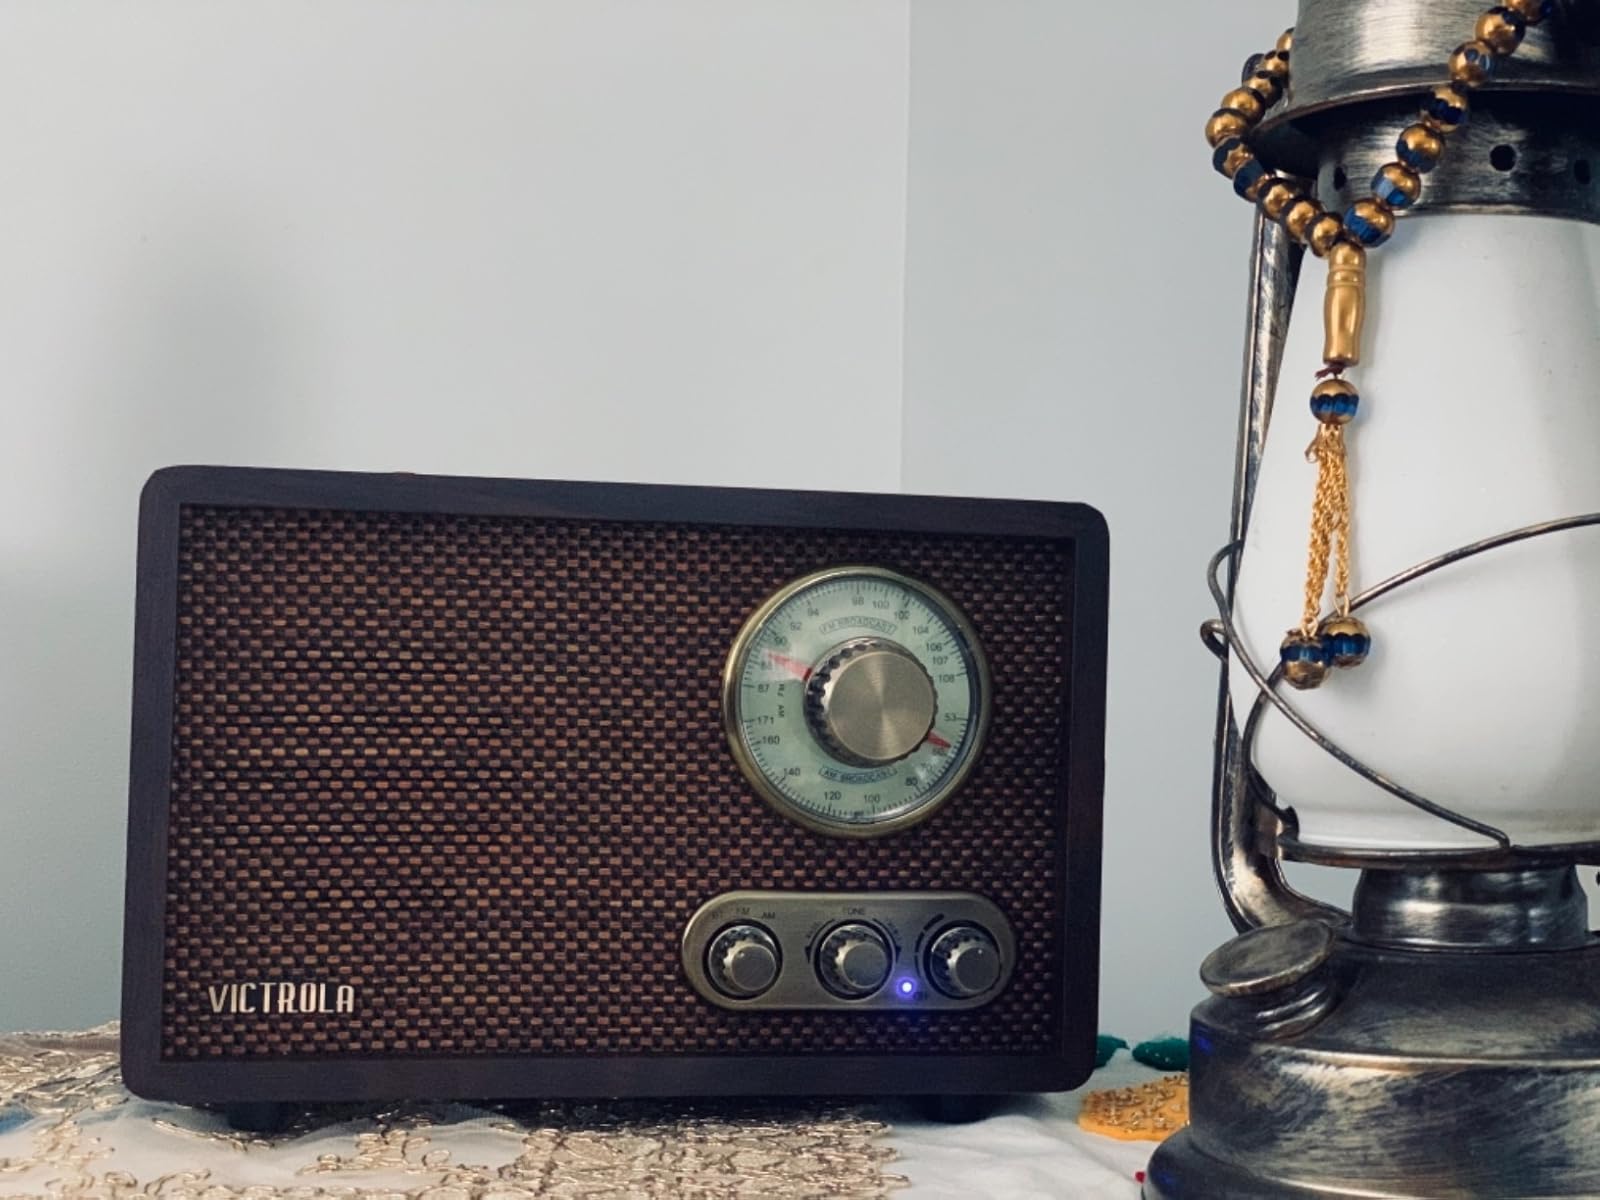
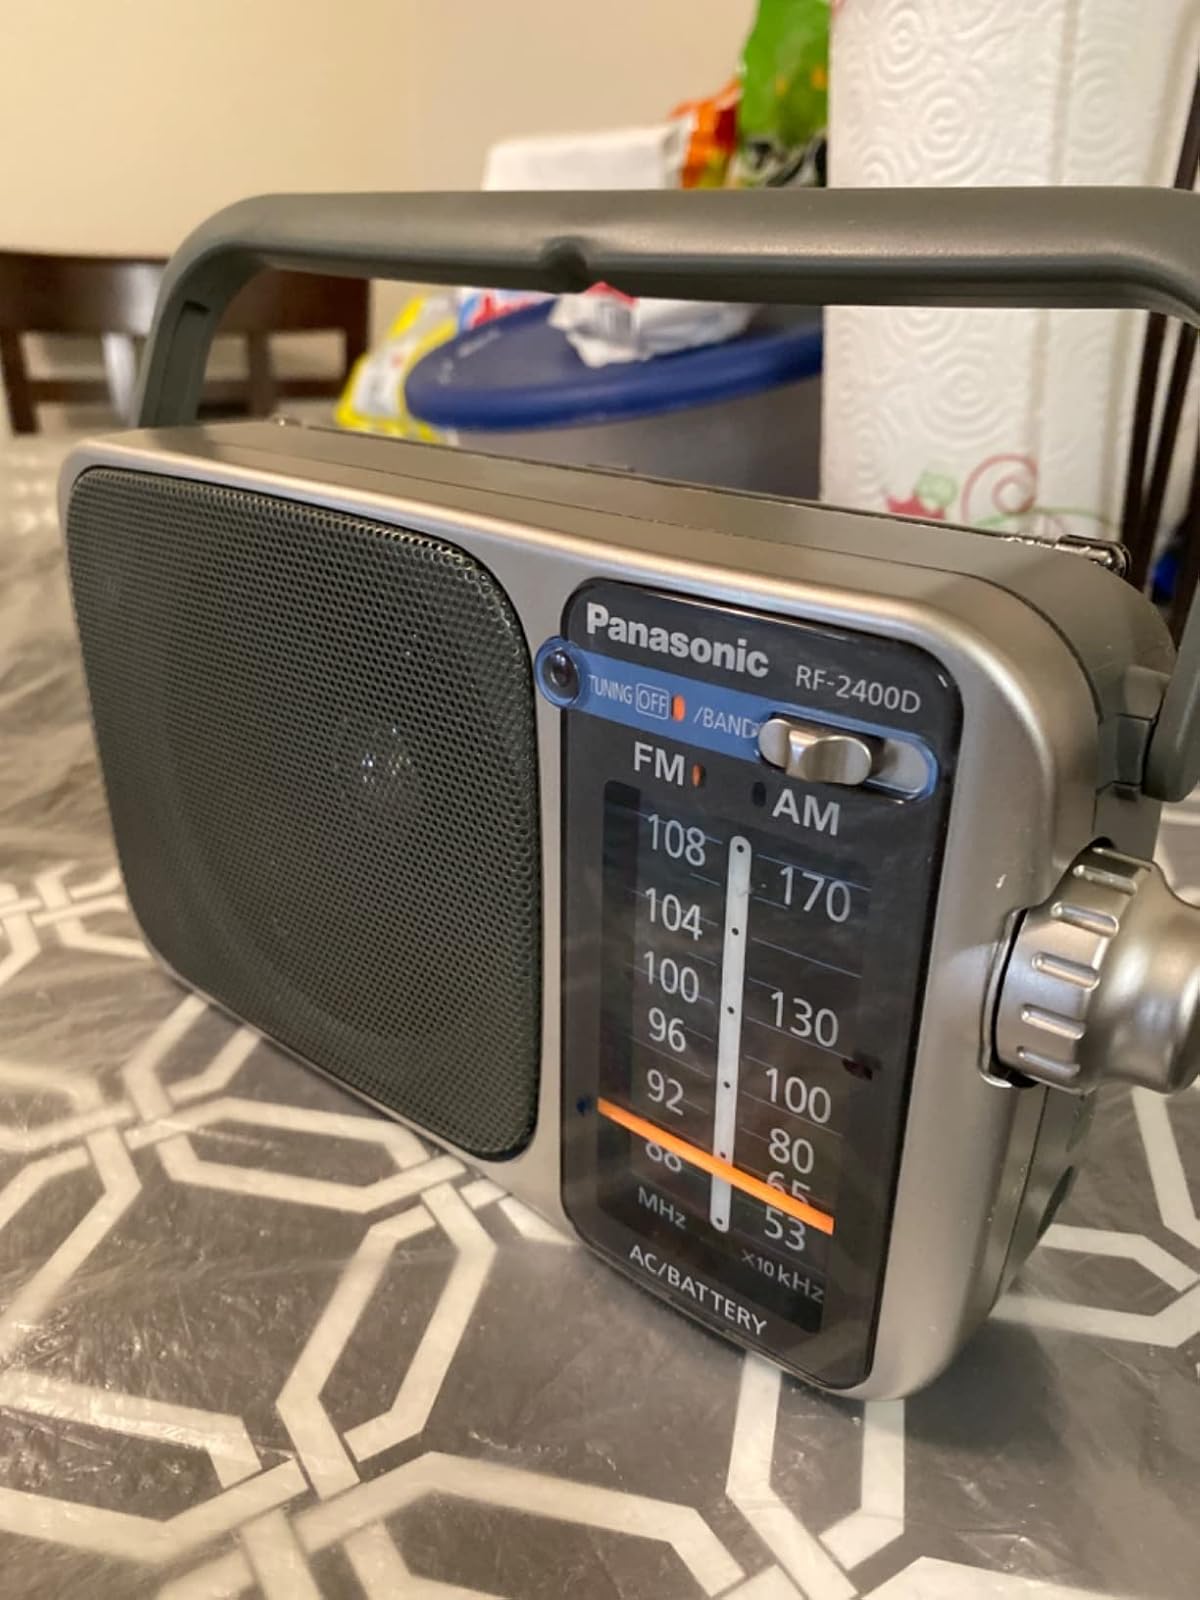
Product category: radio
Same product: no